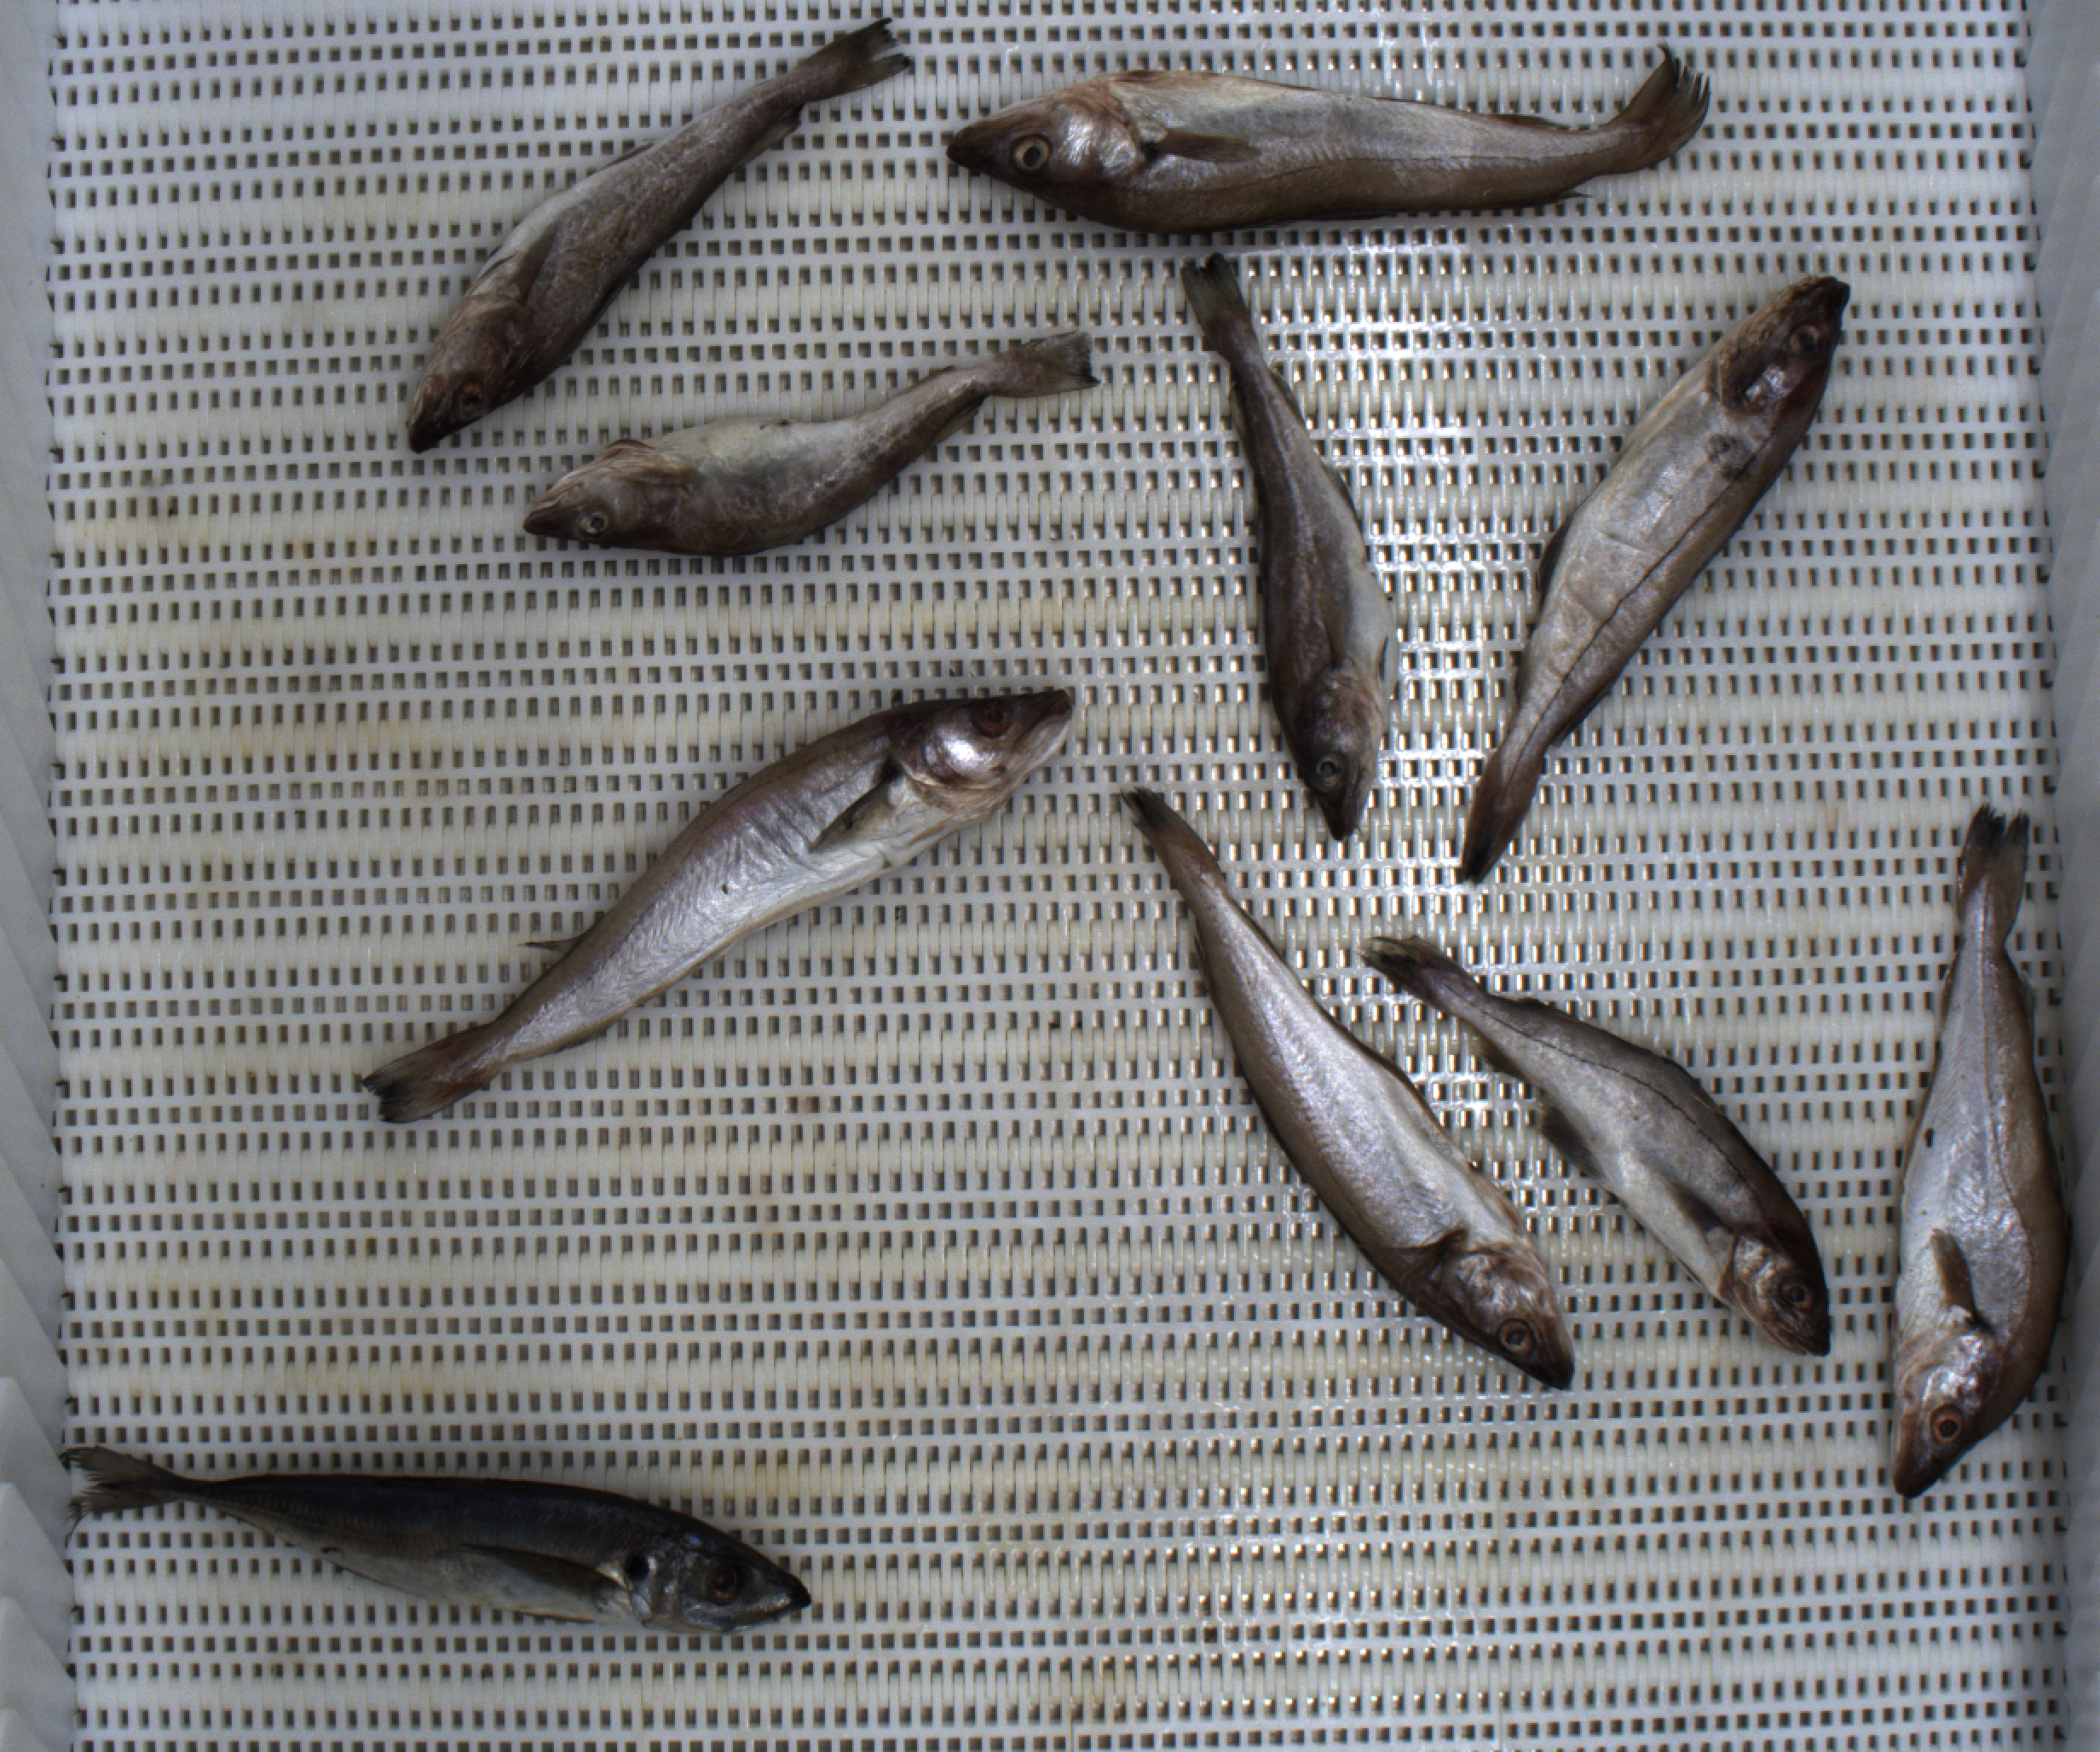
Total fish: 10
Cod: 3
Haddock: 2
Whiting: 4
Hake: 0
Horse mackerel: 1
Saithe: 0
Other: 0